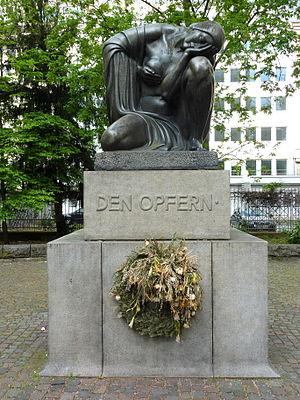
Benno Elkan, né le 2 décembre 1877 à Dortmund, Allemagne et mort le 10 janvier 1960 à Londres, Angleterre, est un sculpteur allemand auteur de la grande Menorah de la Knesset à Jérusalem et de nombreux bustes et médaillons en Allemagne et en Angleterre. Il commence à exercer dans sa ville natale de Dortmund en sculptant des monuments funéraires, puis il réalise des médailles et des bustes de militaires, d'hommes politiques, d'artistes et de scientifiques en Allemagne, en France et en Angleterre. Elkan, considéré comme artiste juif est interdit de travailler en Allemagne en 1935 et émigre à Londres. L'œuvre d'Elkan est alors oublié en Allemagne jusque dans les années 1950, où il est de nouveau exposé. L'œuvre d'Elkan ne s'apparente à aucun style artistique